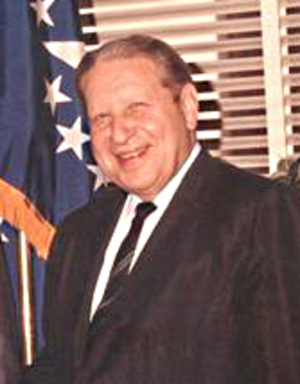
Samuel Harvey Shapiro était un homme politique américain, membre du Parti démocrate et gouverneur de l'État de l'Illinois de 1968 à 1969.
Le gouverneur de l'Illinois est le chef de la branche exécutive du gouvernement de l'Illinois depuis la création de l’État en 1818.